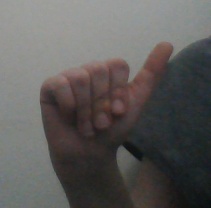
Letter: dhad